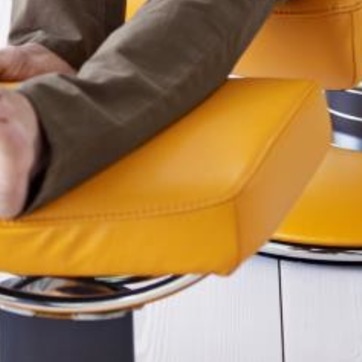
Material: leather